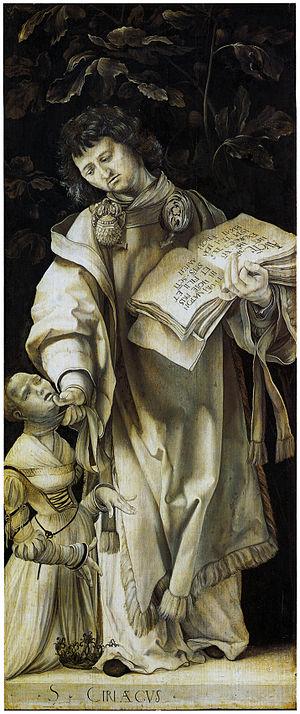
Matthias Grünewald, né probablement à Wurtzbourg, en principauté épiscopale de Wurtzbourg, v. 1475–1480 et mort à Halle, en principauté archiépiscopale de Magdebourg, en 1528, est un peintre et ingénieur hydraulique allemand de la Renaissance, contemporain d'Albrecht Dürer.
Cette page recense l'ensemble des peintures et dessins actuellement conservés attribués selon un relatif consensus à Matthias Grünewald.